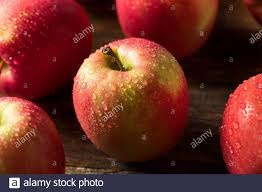
Label: apple